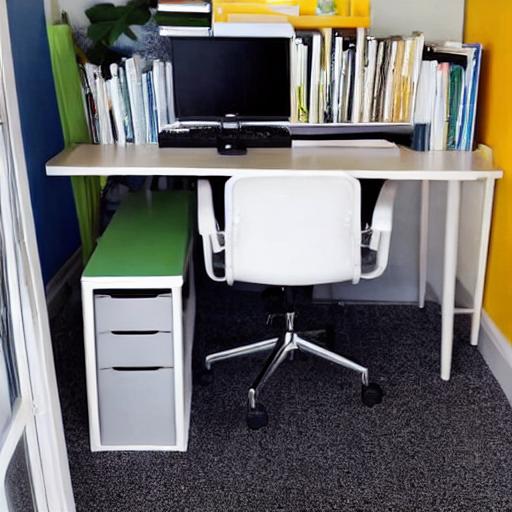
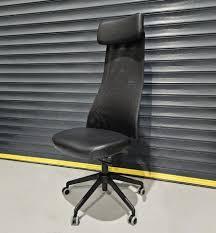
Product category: items_chair
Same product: no